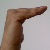
The image shows a hand gesture representing a space in Indian Sign Language.